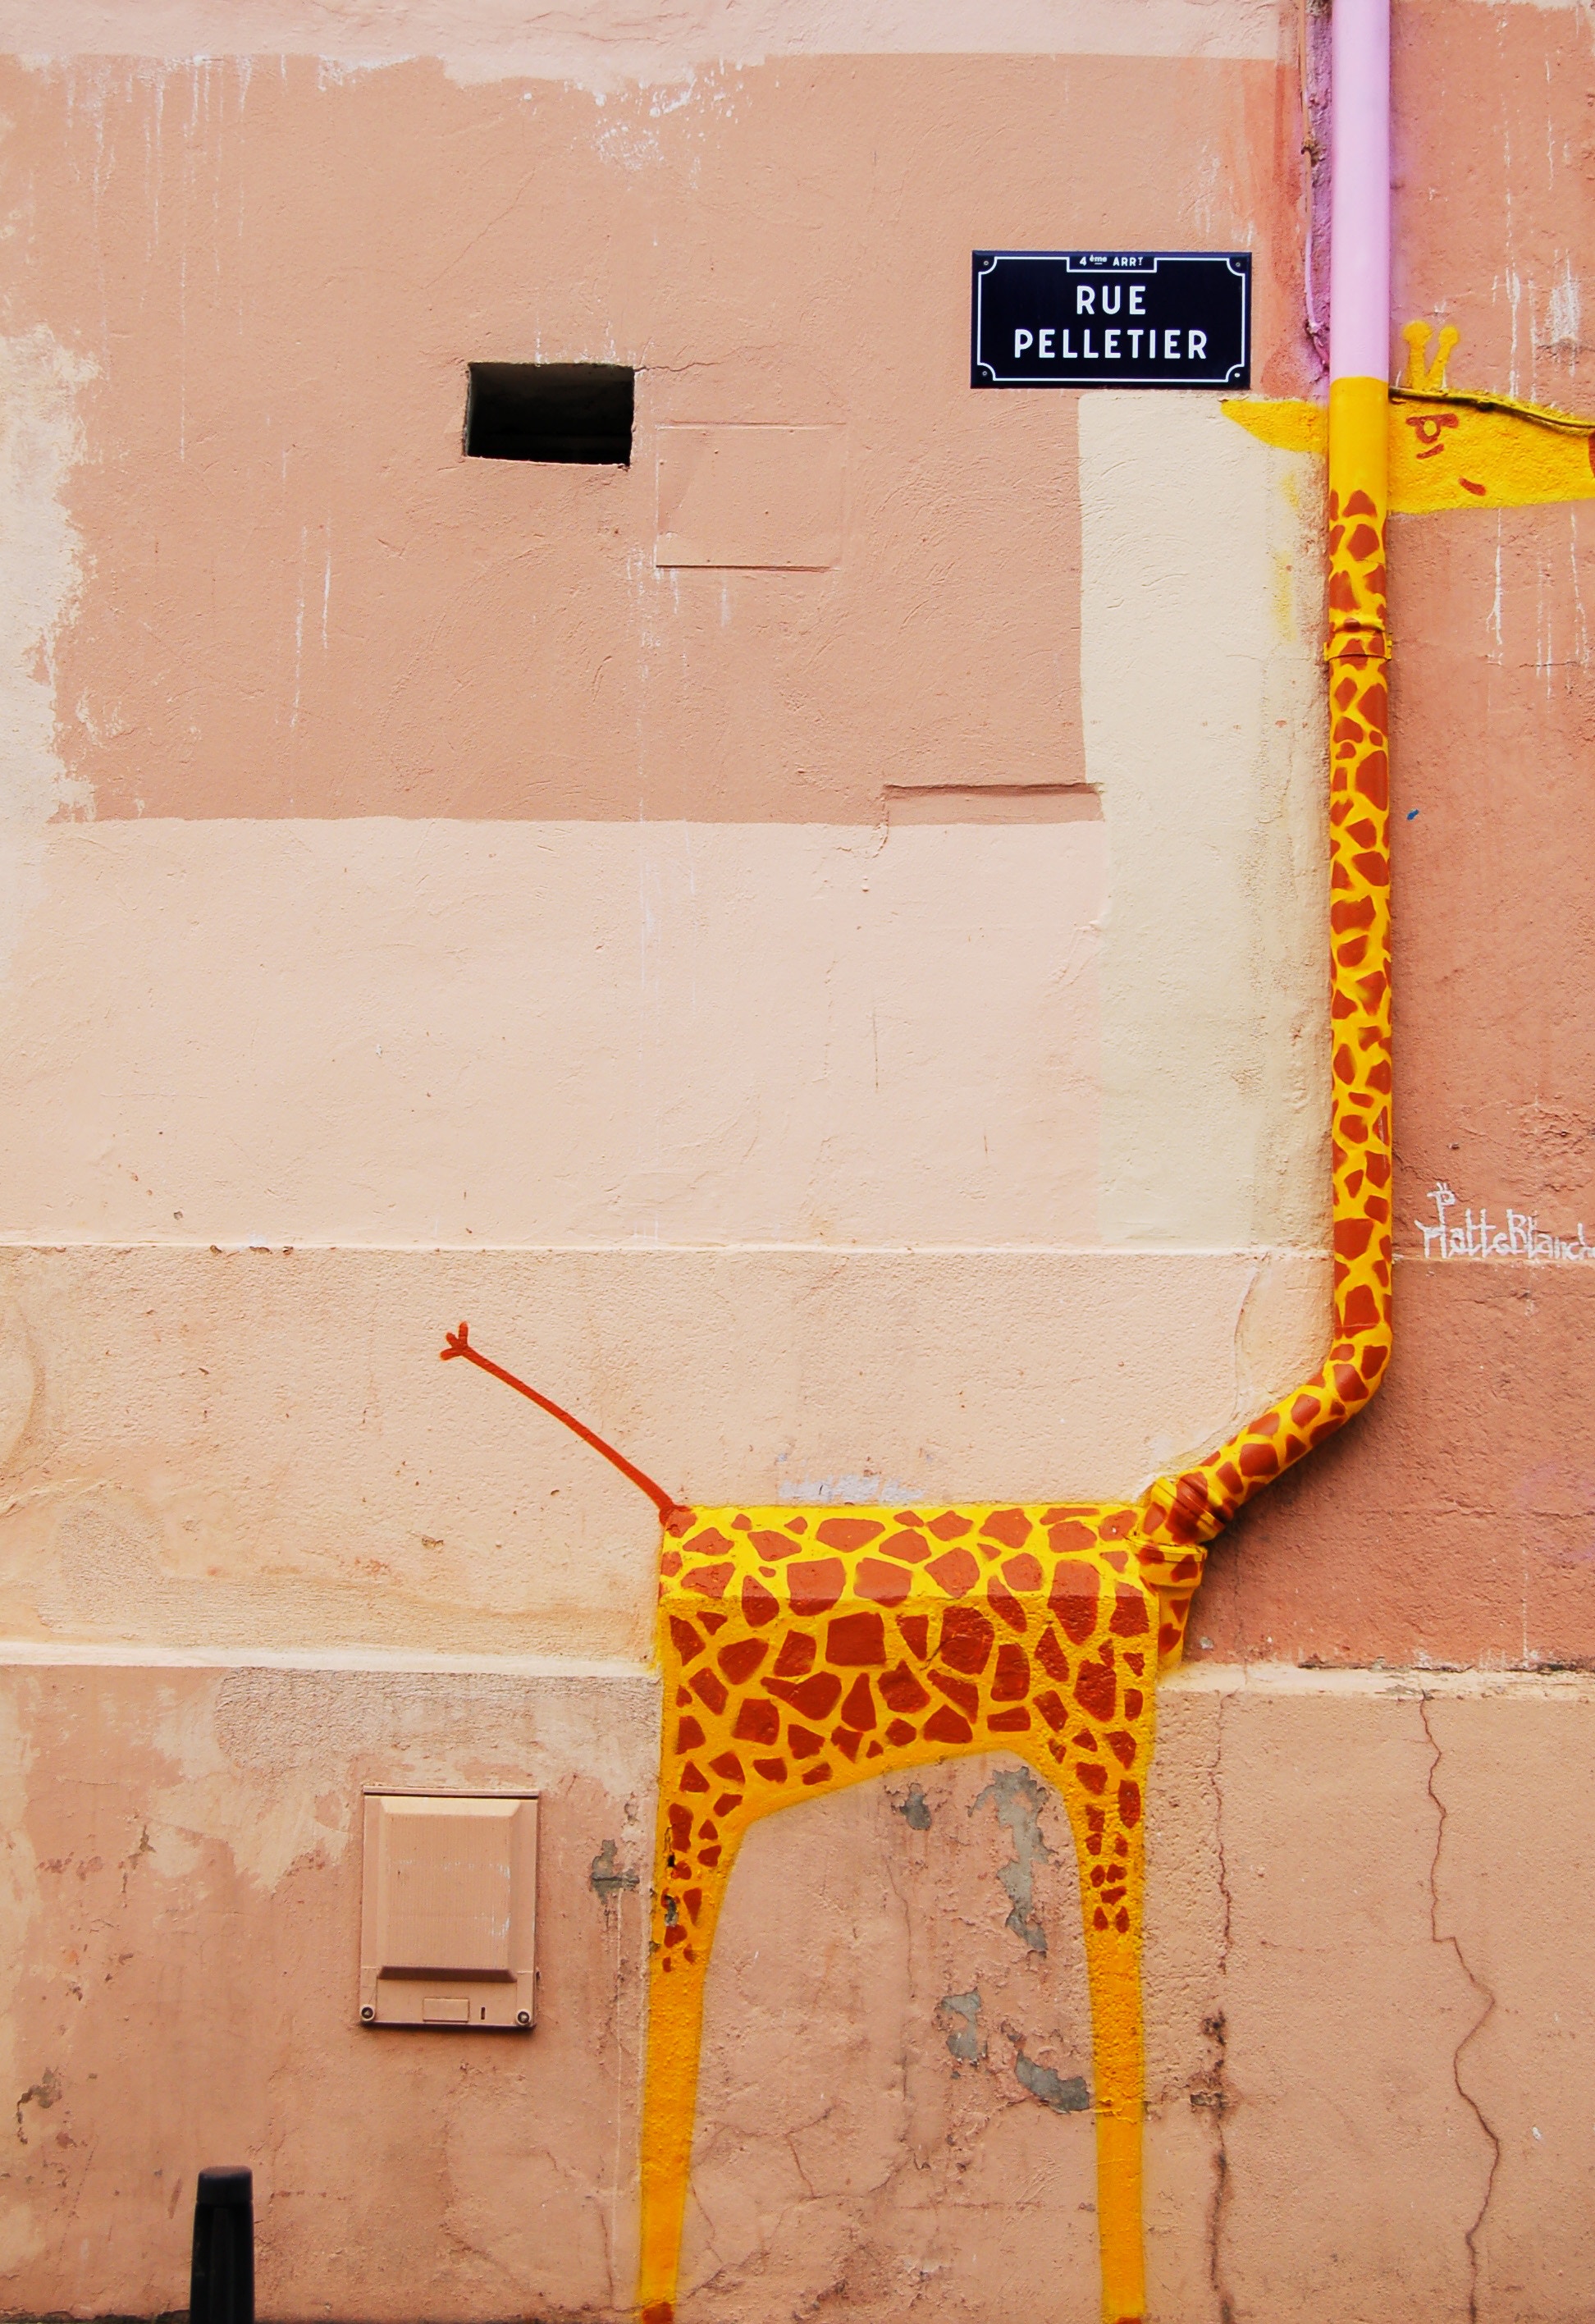
wall, orange, pattern, line, yellow, pink, font, giraffe, cool image, painted, cool photo, giraffidae, downpipe, drainpipe, rue pelletier